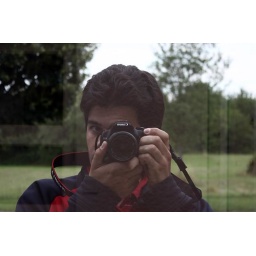
Myself in a mirror window